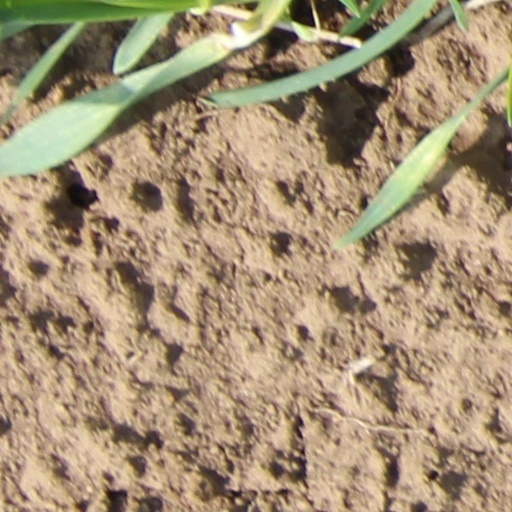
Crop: wheat